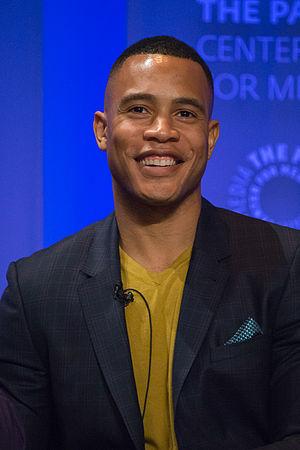
Empire est une série télévisée américaine en 102 épisodes de 45 minutes créée par Lee Daniels et Danny Strong et diffusée entre le 7 janvier 2015 et le 21 avril 2020 sur le réseau Fox et au Canada en simultané sur Omni Television pour la première saison, puis une heure en avance, pour la moitié de la seconde saison sur Citytv, puis sur le service Shomi, et en simultané sur CHCH-DT à partir de la quatrième saison.
Trai Byers, né le 19 juillet 1983 à Kansas City, est un acteur américain.